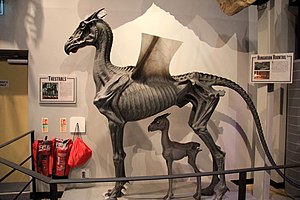
Magiske væsner i Harry Potter-universet / Heste og hestelignende skabninger / Thestral
Thestral
De følgende væsener optræder alle i bøgerne om den unge troldmand Harry Potter, skrevet af J.K. Rowling.